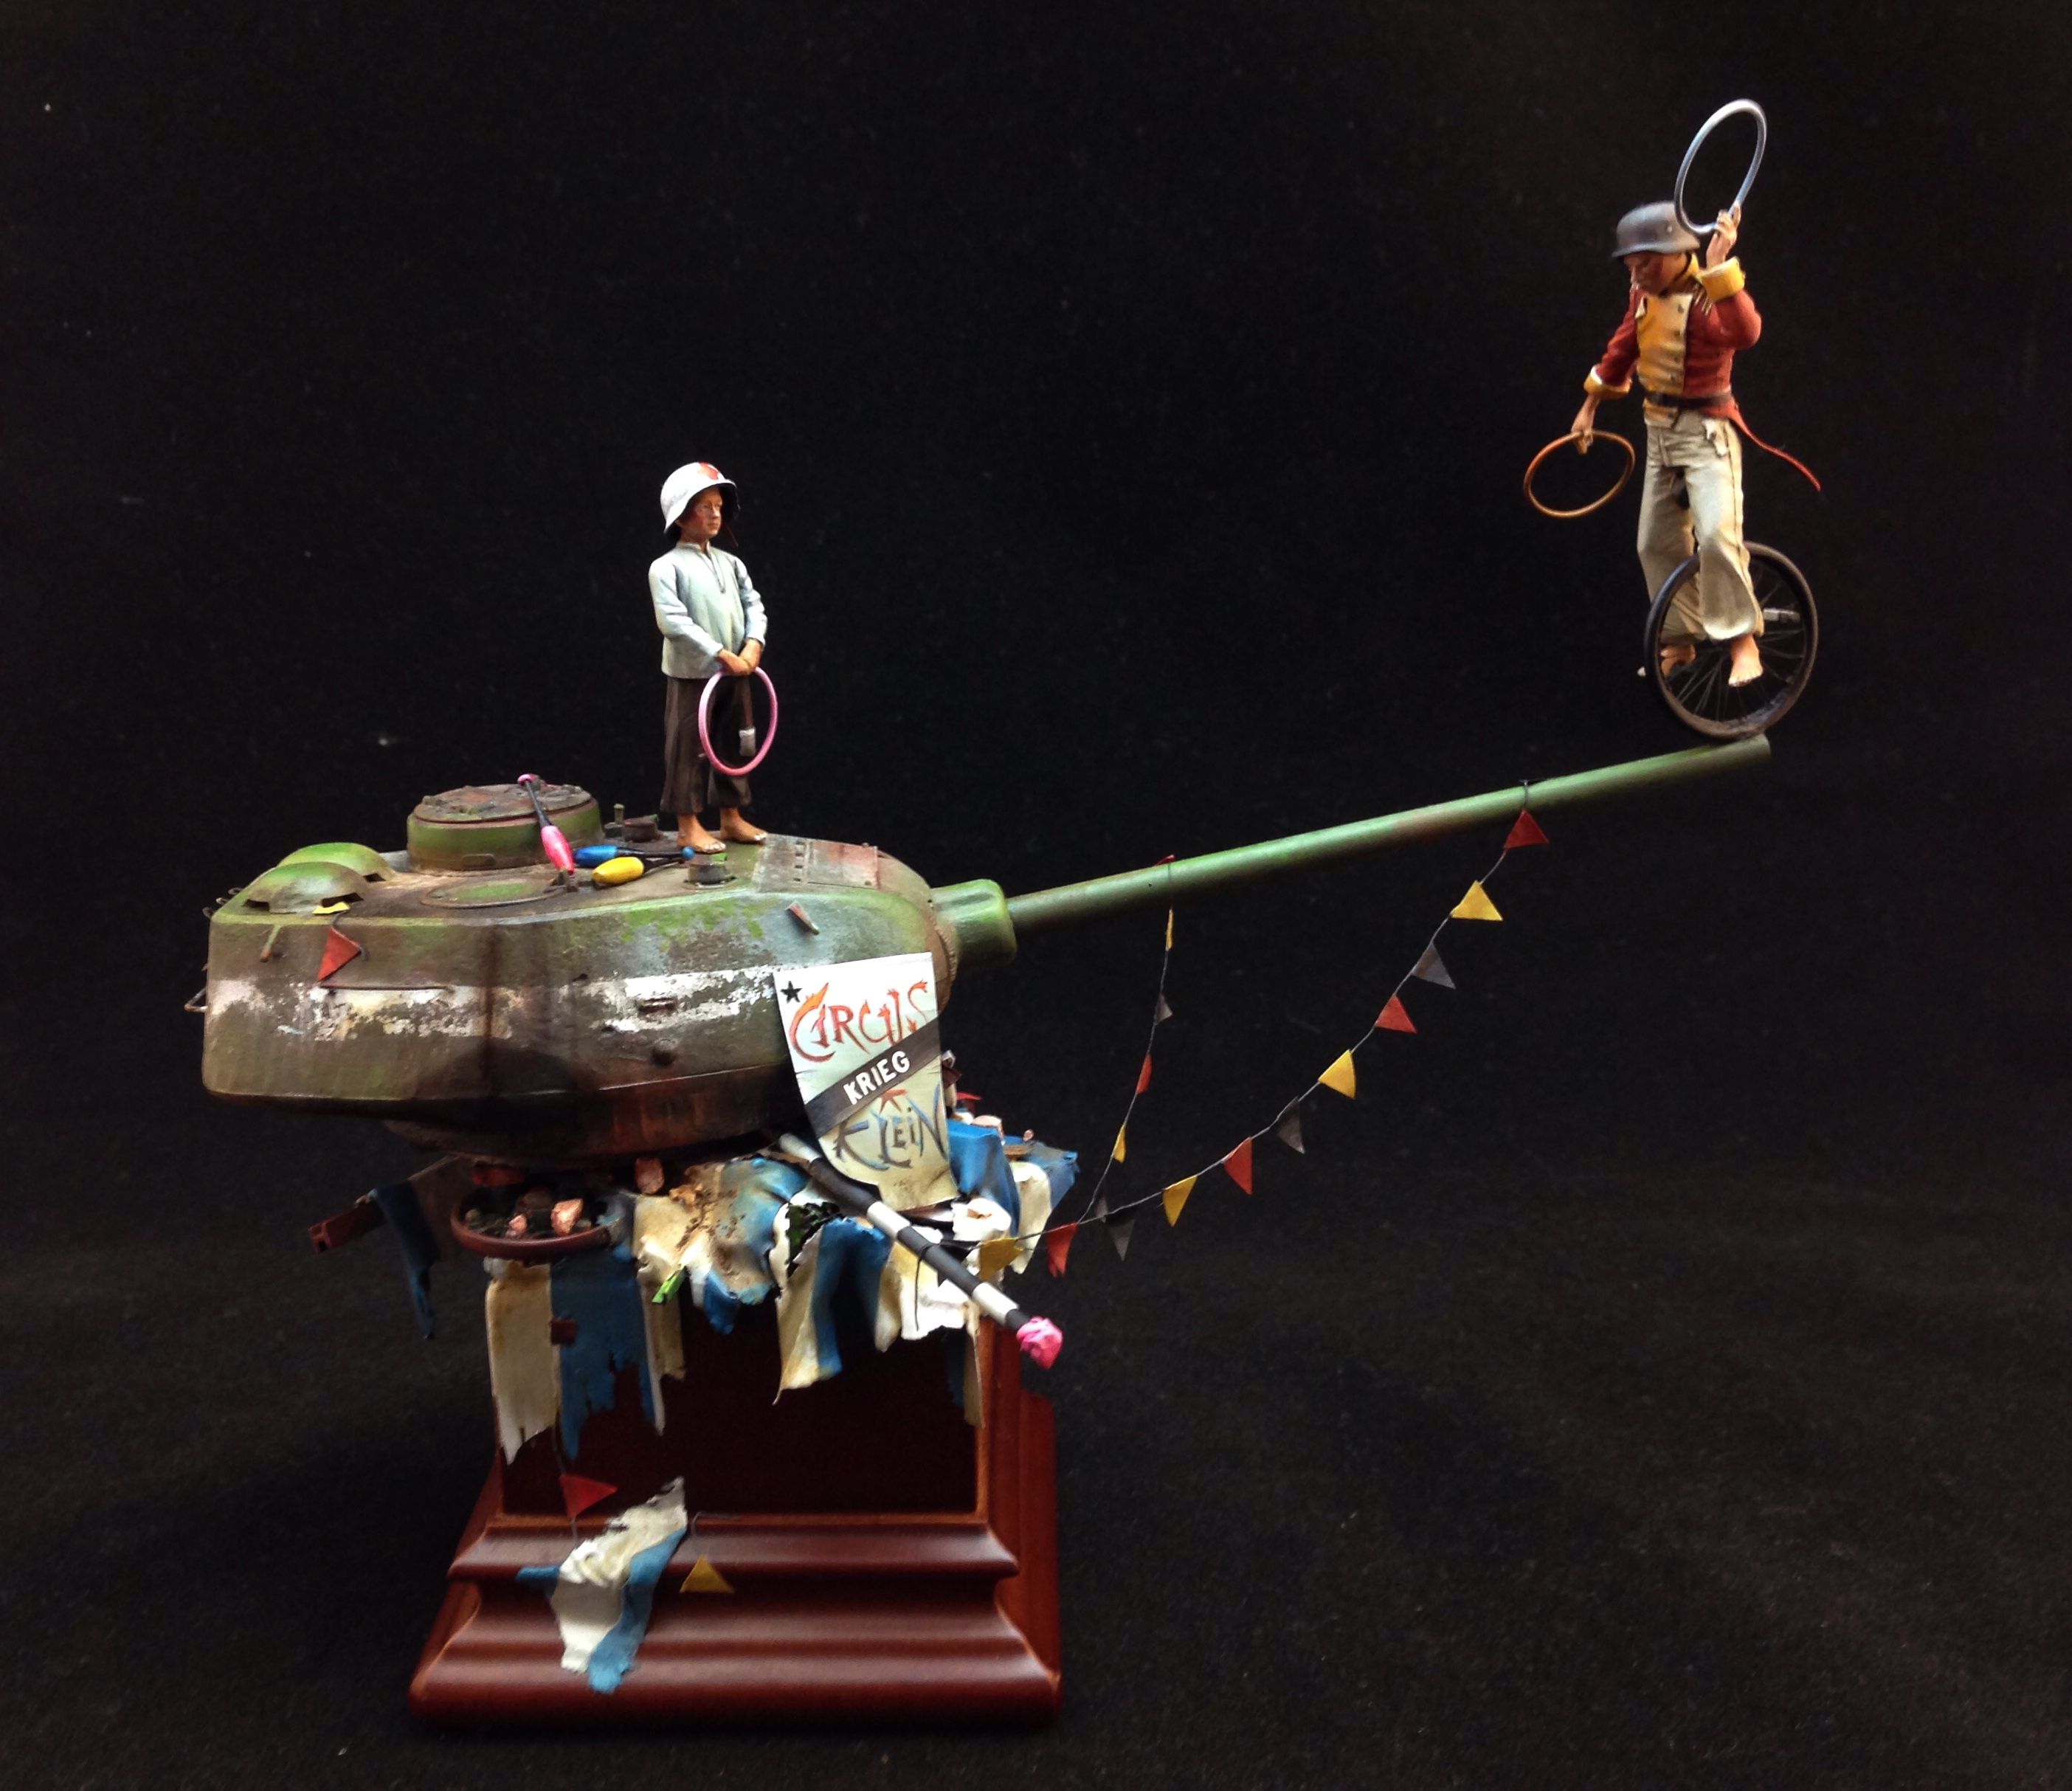
vehicle, machine, toy, miniature, war, circus, screenshot